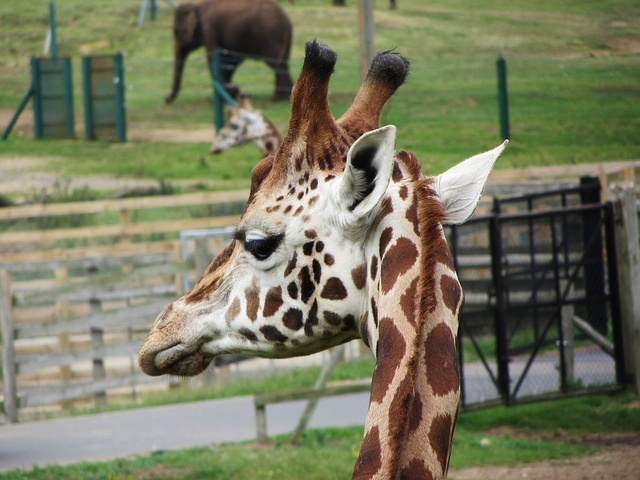
A close up picture of the side view of a giraffes head.
A close up of the back of a giraffe head.
This is the head of a giraffe standing in a fenced in area.
two giraffes and an elephant fenced into captivity
A closeup of a giraffe's head at a zoo.